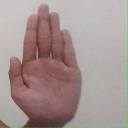
अक्षर: ध